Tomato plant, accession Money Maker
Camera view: horizontal (90 deg, fisheye); turntable rotation: 30 degrees
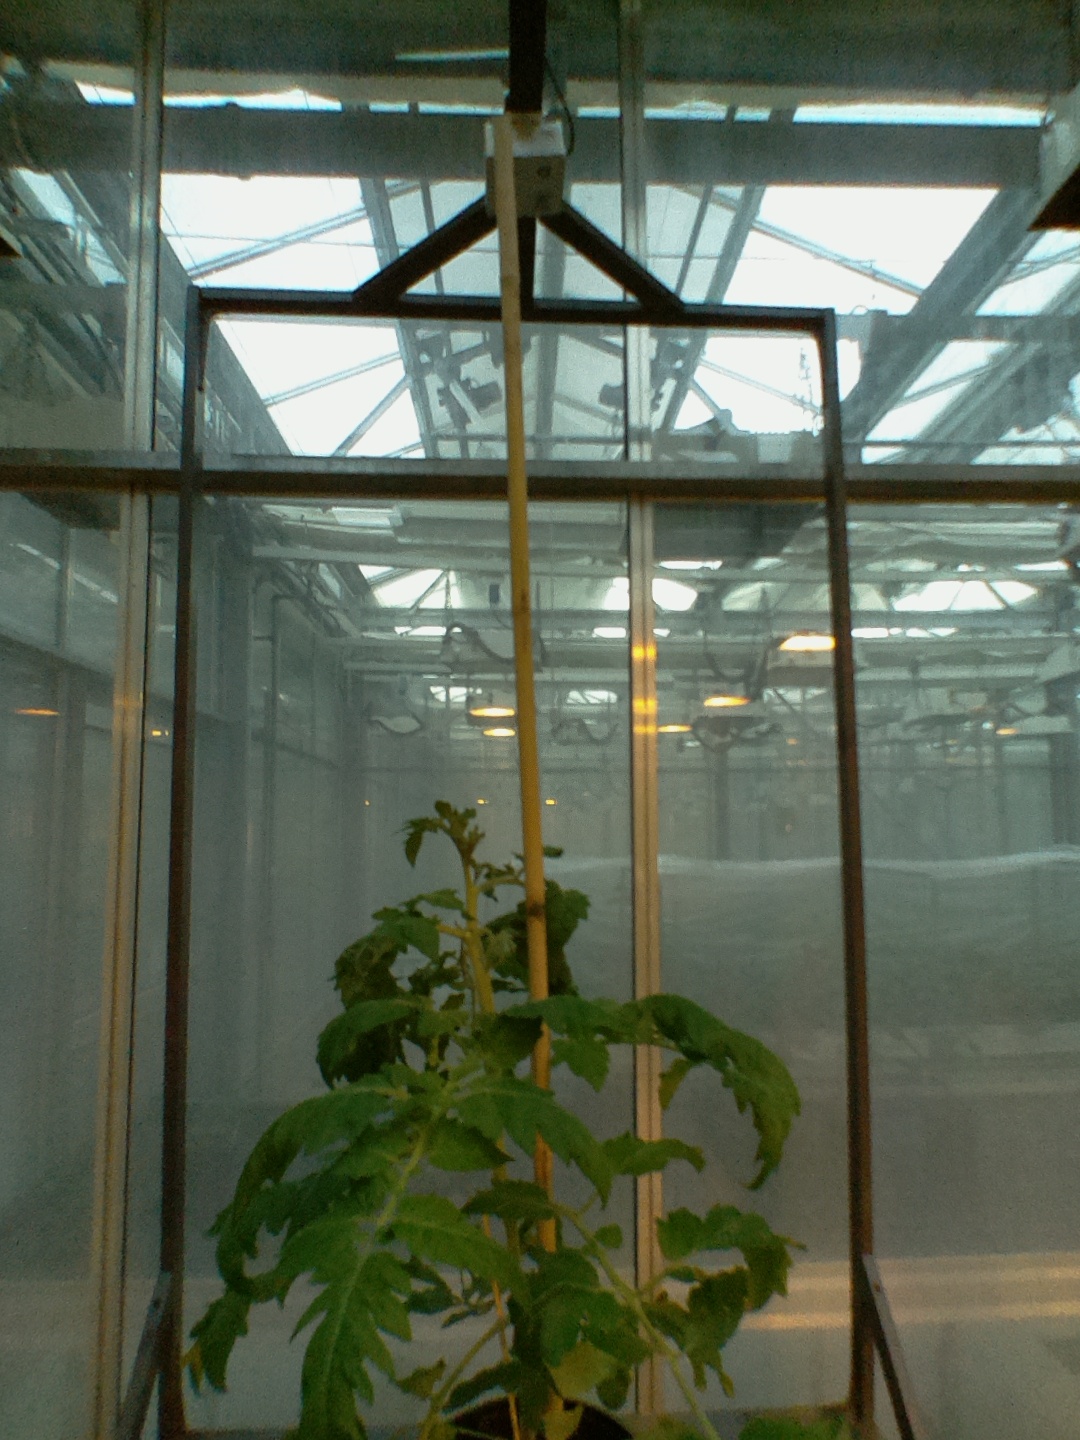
BBCH growth stage 55: 5 inflorescences visible